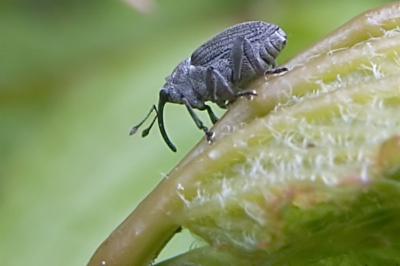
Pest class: Cabbage_seedpod_weevil